A History of Scotland

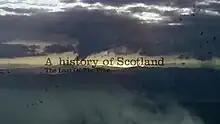
First episode titlecard

Presented by Neil Oliver, A History of Scotland is a television series first broadcast in November 2008 on BBC One Scotland and later shown UK-wide on BBC Two during January 2009. The second series began on "BBC One Scotland" in early November 2009, with transmission at a later point on network "BBC Two". In Australia, series one aired on SBS One Sundays at 7:30 p.m., from 6 December 2009 to 3 January 2010. Series two commenced on 24 October 2010 running until 21 November 2010.